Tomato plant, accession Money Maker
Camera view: tilt-top (135 deg); turntable rotation: 300 degrees
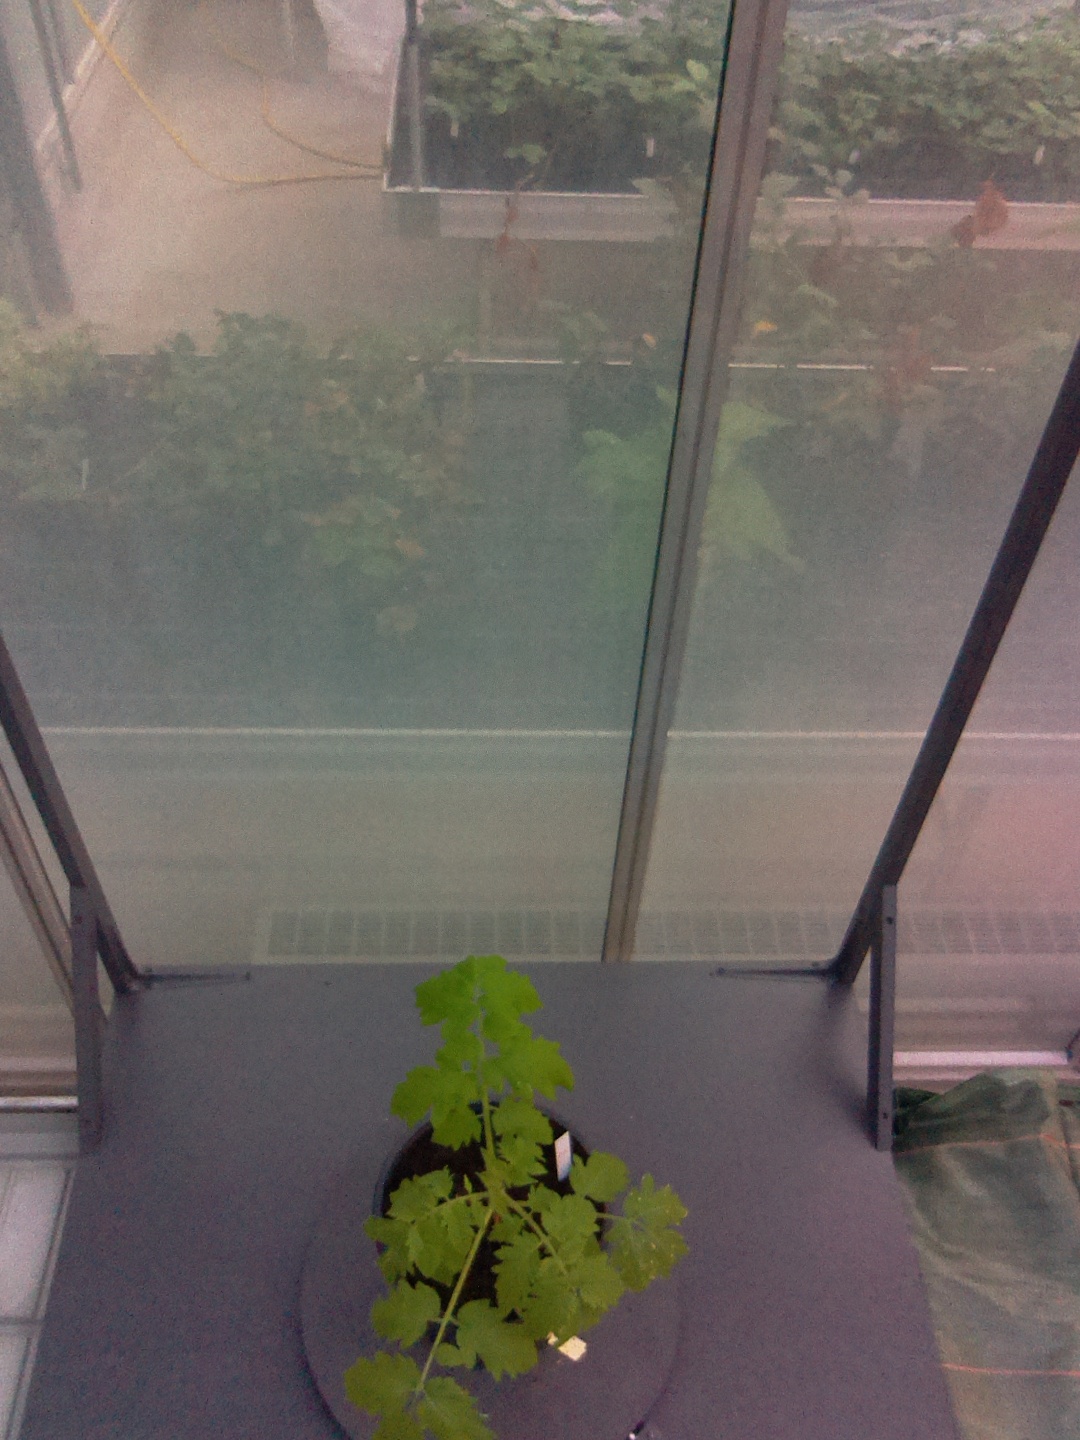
BBCH growth stage 13: 6 of true leaves visible